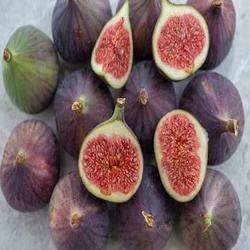
Label: Fig